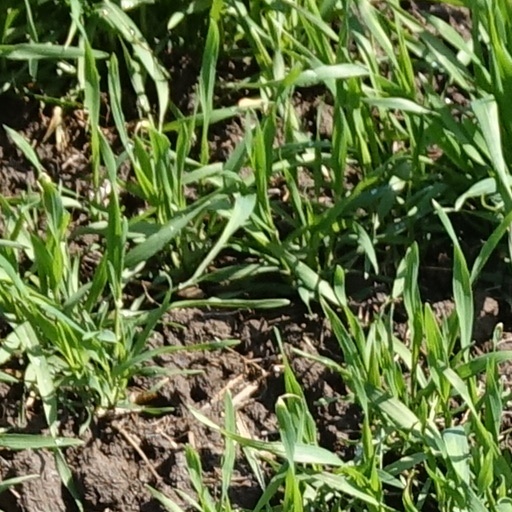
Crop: wheat